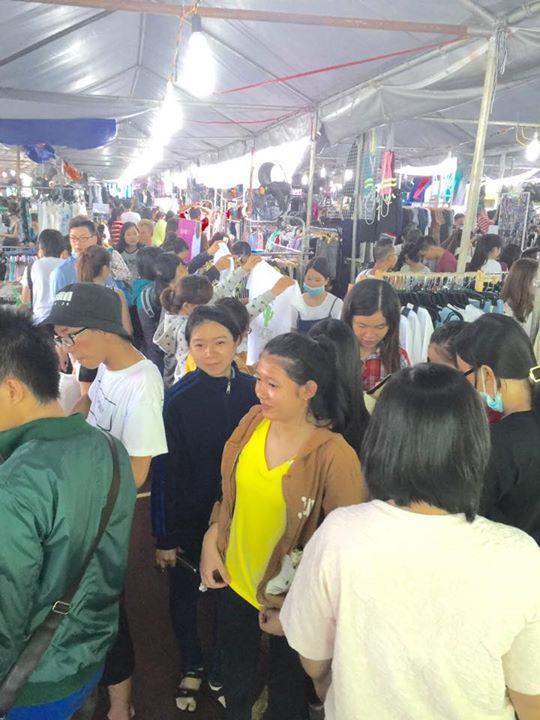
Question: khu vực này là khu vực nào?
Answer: khu vực này là một khu chợ